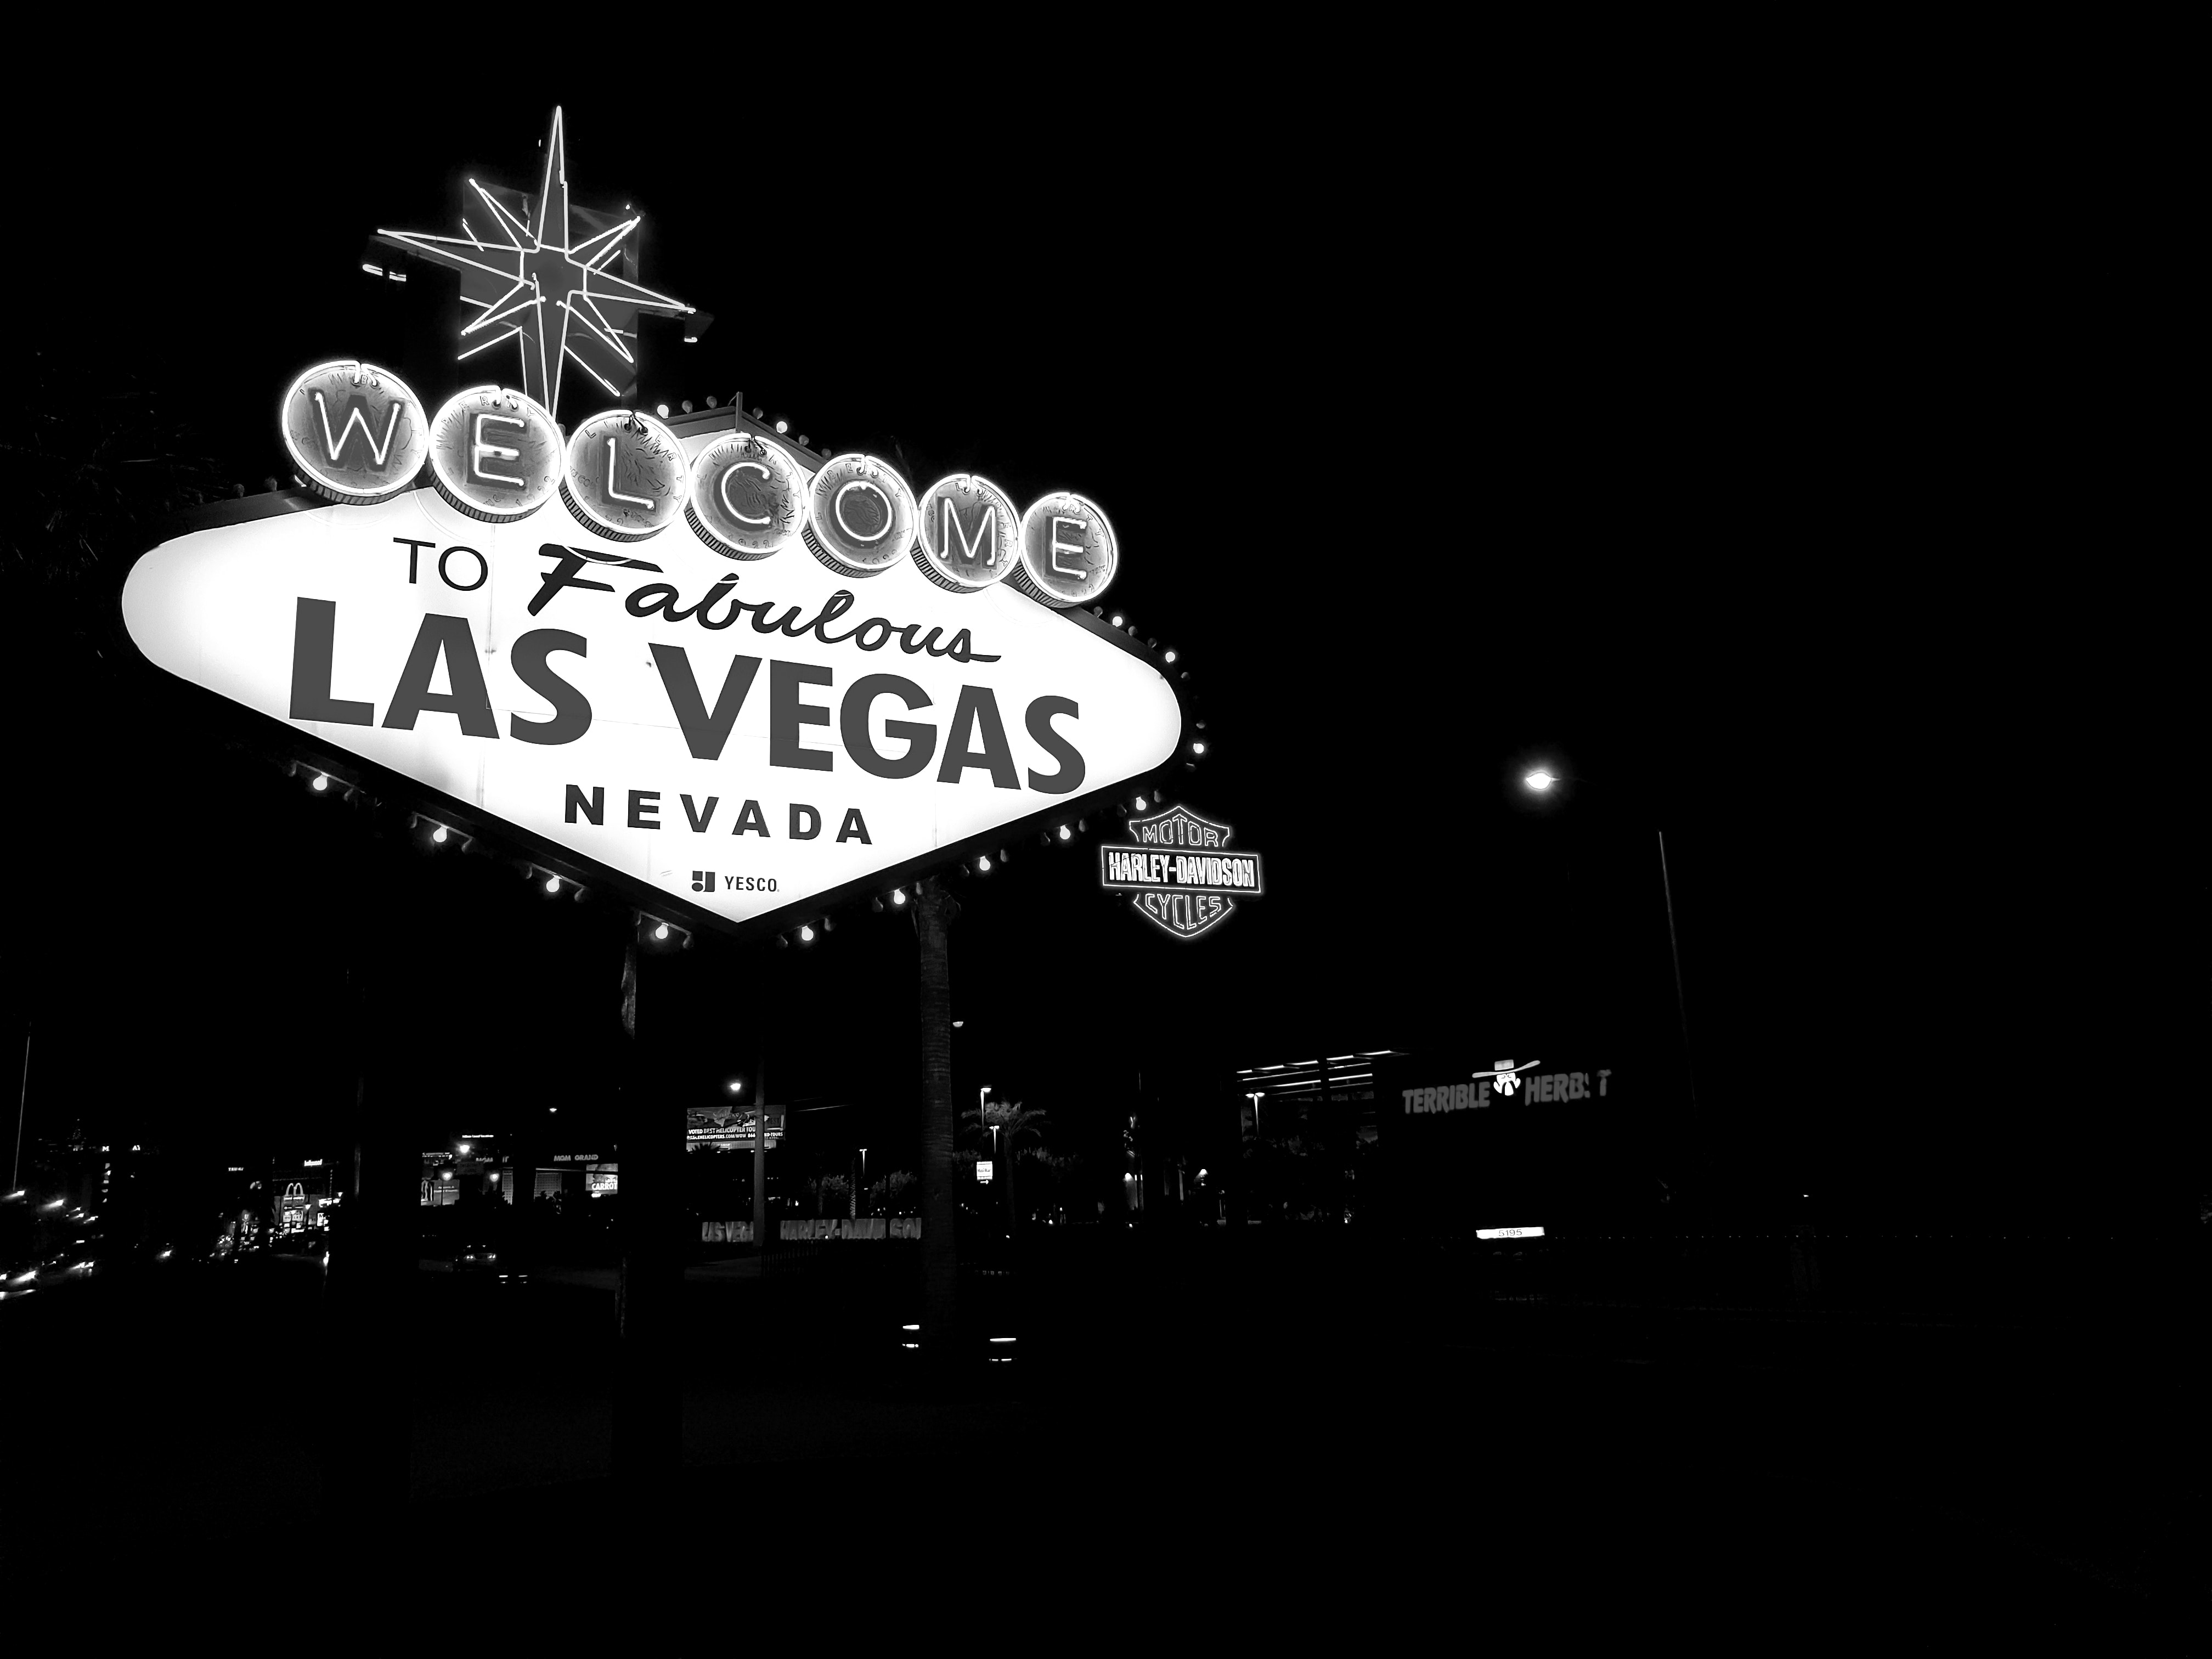
black, white, black and white, font, signage, night, monochrome photography, sky, photography, logo, monochrome, graphics, midnight, darkness, electronic signage, brand, style, neon sign, graphic design